Champagne wine region

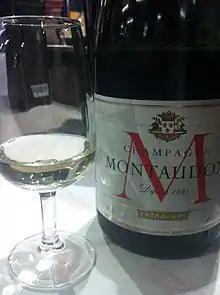
Champagne wine

The region's reputation for wine production dates back to the Middle Ages when Pope Urban II ( ruled 1088-1099 AD/CE ), a native Champenois, declared that the wine of Aÿ in the Marne département was the best wine produced in the world. For a time "Aÿ" was used as a shorthand designation for wines from the entire Champagne region, similar to the use of Beaune for the wines of Burgundy. The poet Henry d'Andeli's work "La Bataille des Vins" rated wines from the towns of Épernay, Hautvillers and Reims as some of the best in Europe. As the region's reputation grew, popes and royalty sought to own pieces of the land with Pope Leo X, Francis I of France, Charles V of Spain, and Henry VIII of England all owning vineyard land in the region. A batch of wine from Aÿ received in 1518 by Henry VIII's chancellor, Cardinal Thomas Wolsey, is the first recorded export of wine from the Champagne region to England.